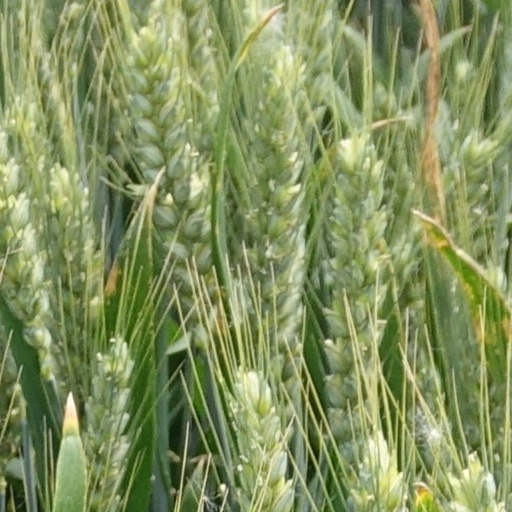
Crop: wheat